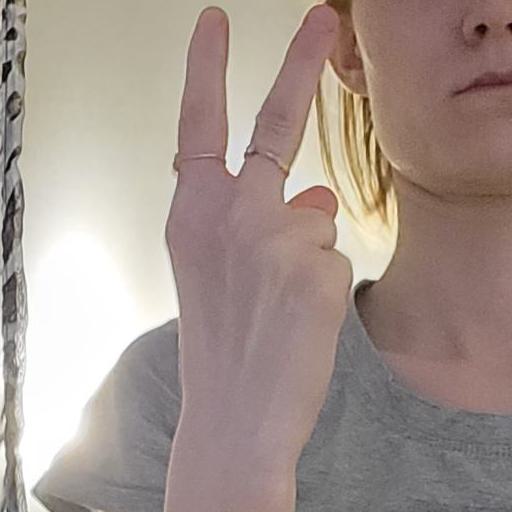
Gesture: peace_inverted